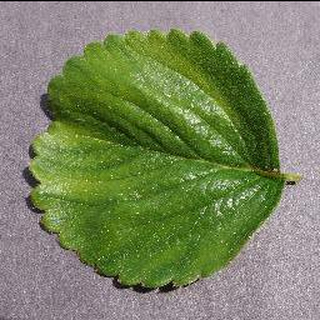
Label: healthy_strawberry